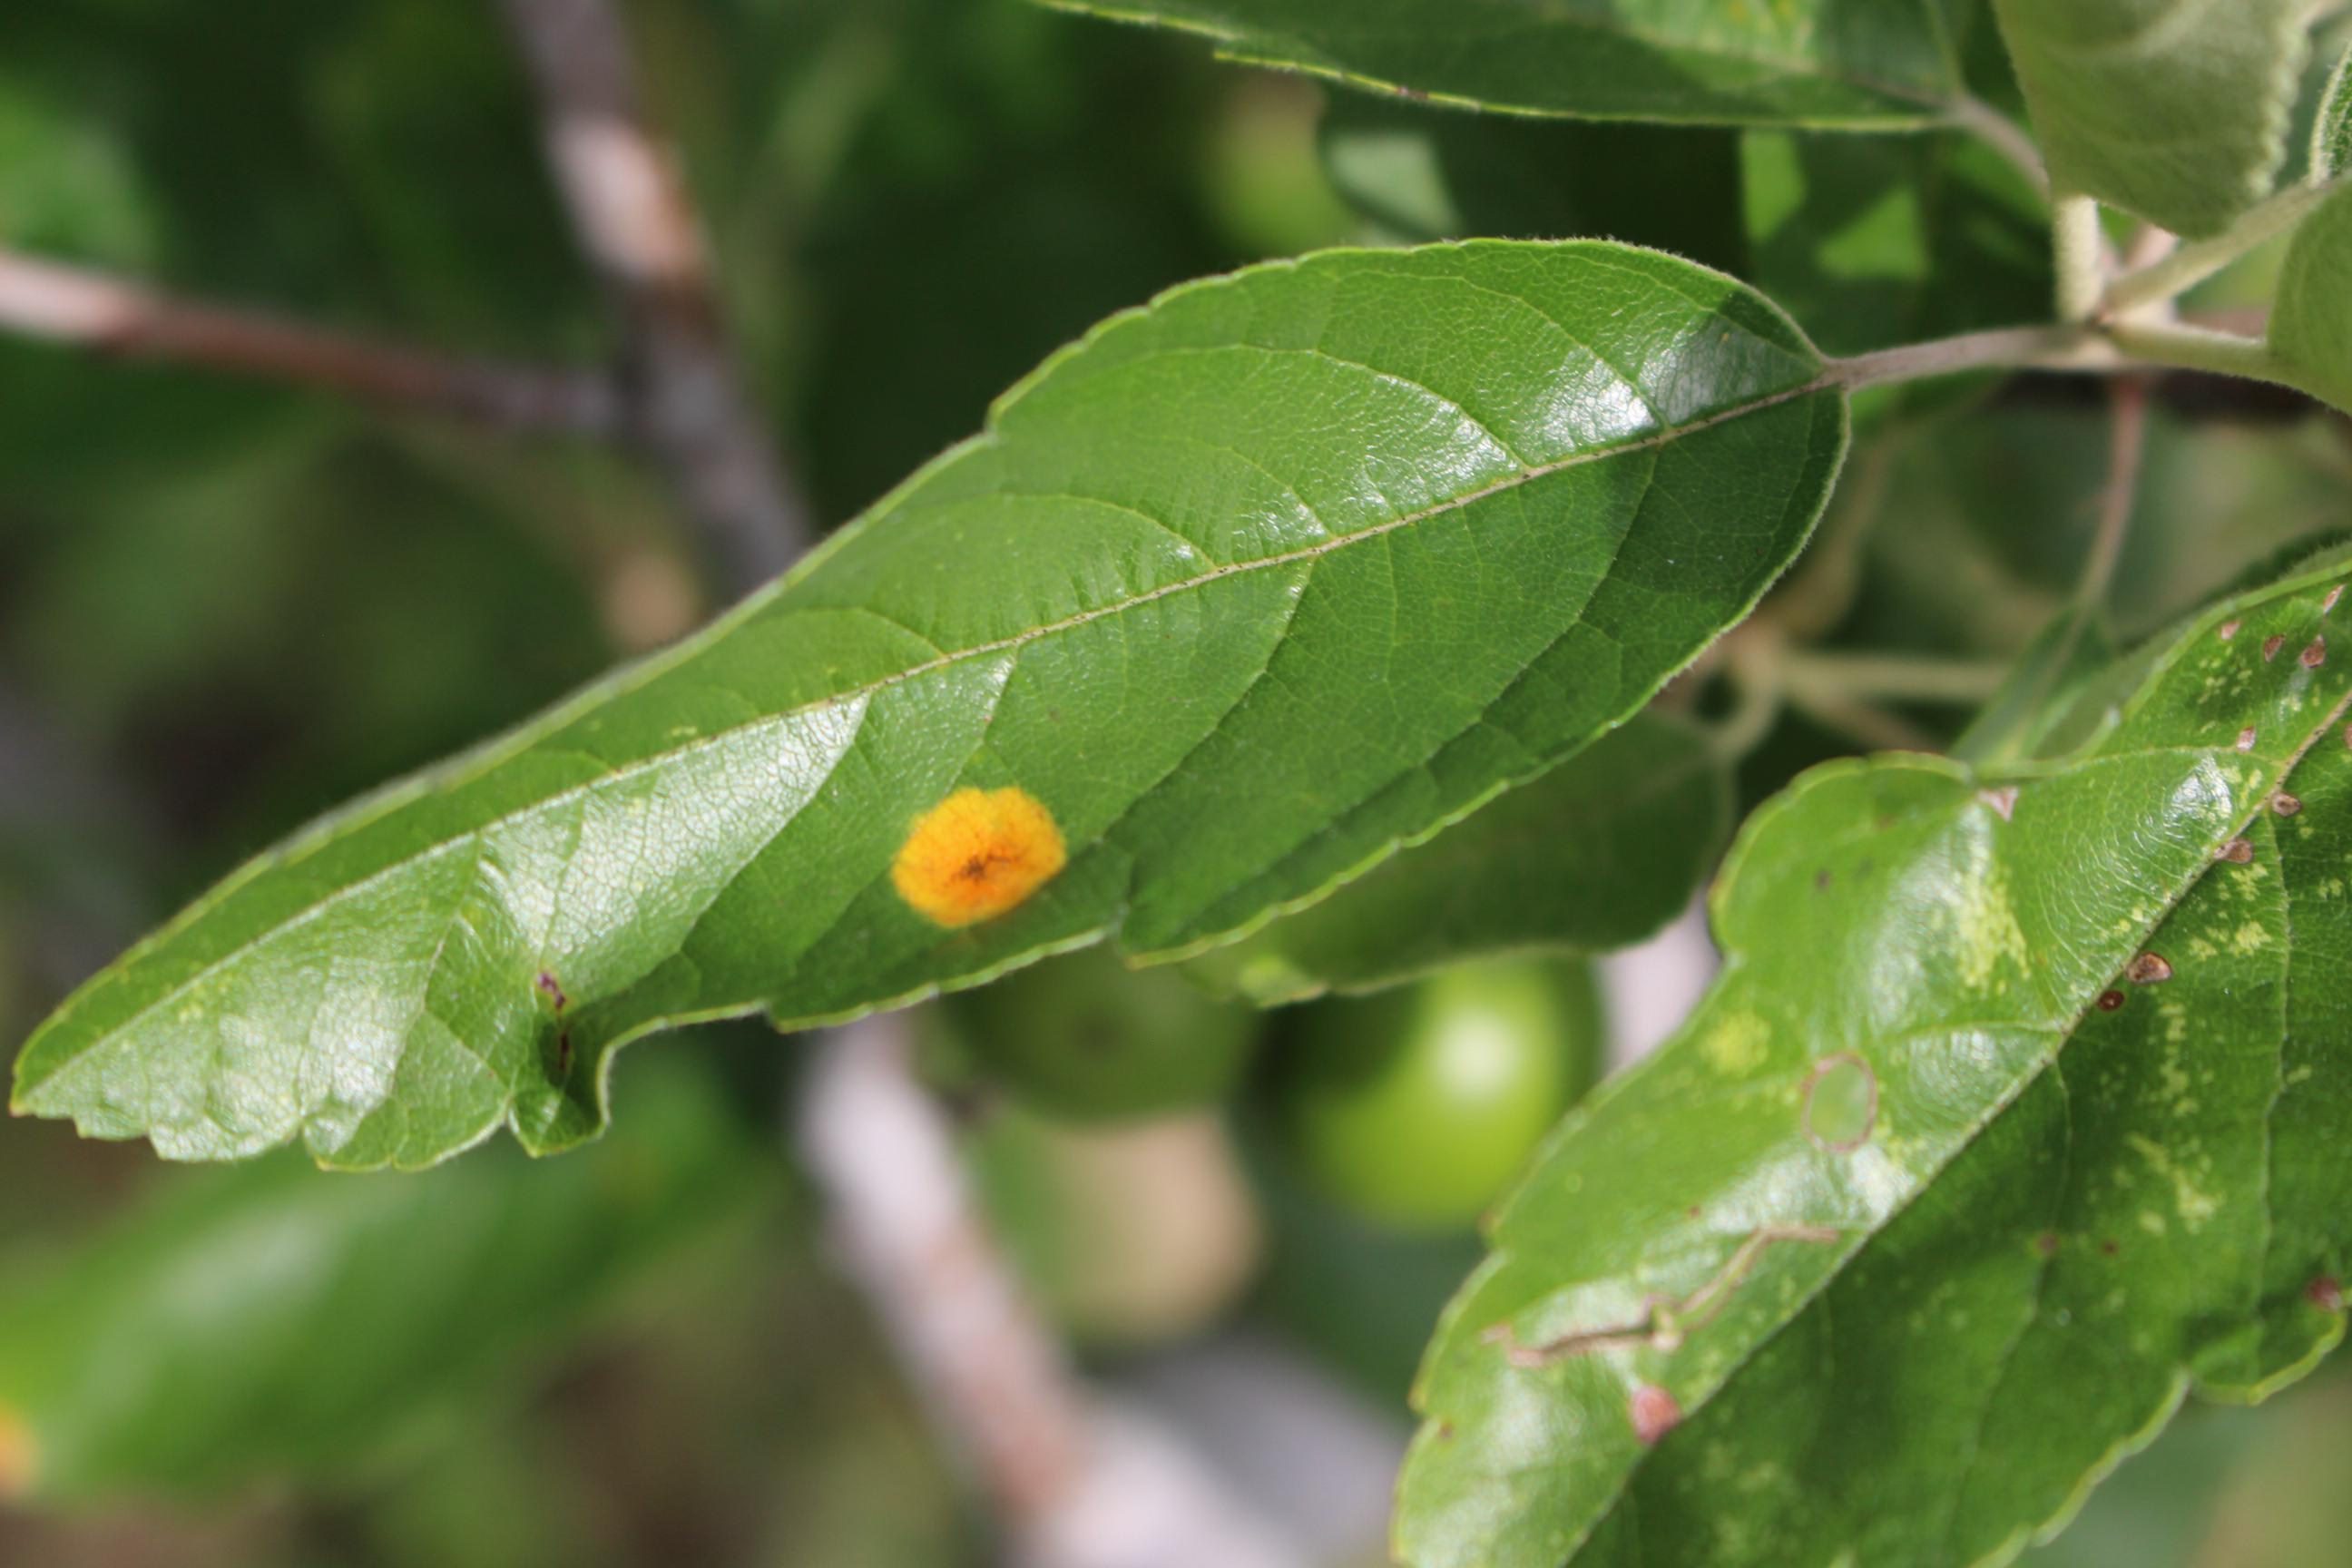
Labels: rust